Somerset

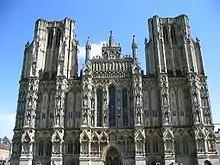
The west front of Wells Cathedral

Agriculture and food and drink production continue to be major industries in the county, employing over 15,000 people. Apple orchards were once plentiful, and Somerset is still a major producer of cider. The towns of Taunton and Shepton Mallet are involved with the production of cider, especially Blackthorn Cider, which is sold nationwide, and there are specialist producers such as Burrow Hill Cider Farm and Thatchers Cider. Gerber Products Company in Bridgwater is the largest producer of fruit juices in Europe, producing brands such as Sunny Delight and Ocean Spray. Development of the milk-based industries, such as Ilchester Cheese Company and Yeo Valley Organic, have resulted in the production of ranges of desserts, yoghurts and cheeses.